WAPL

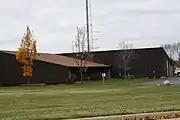
Studios

In 1978, WAPL AM and FM were offered for sale. WAPL-FM was purchased by Woodward Communications, Inc., of Dubuque, Iowa. Woodward already owned an AM station, WHBY, in the Appleton market. A strategy was developed to include the newly purchased station in the already planned new facility for WHBY on Appleton's southeast side. The plans included an upgrade of WAPL's signal to 100,000 watts of power and 450 feet of height for the antenna.